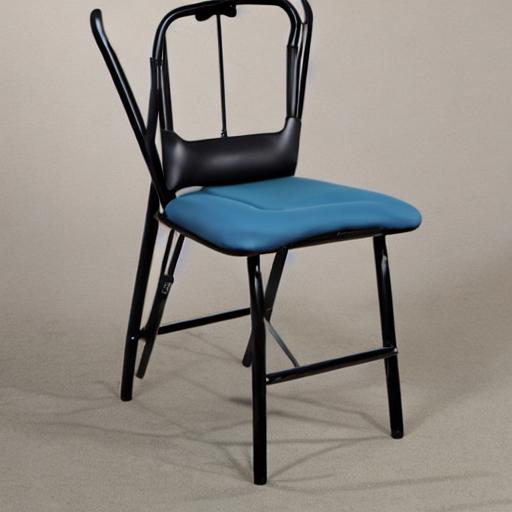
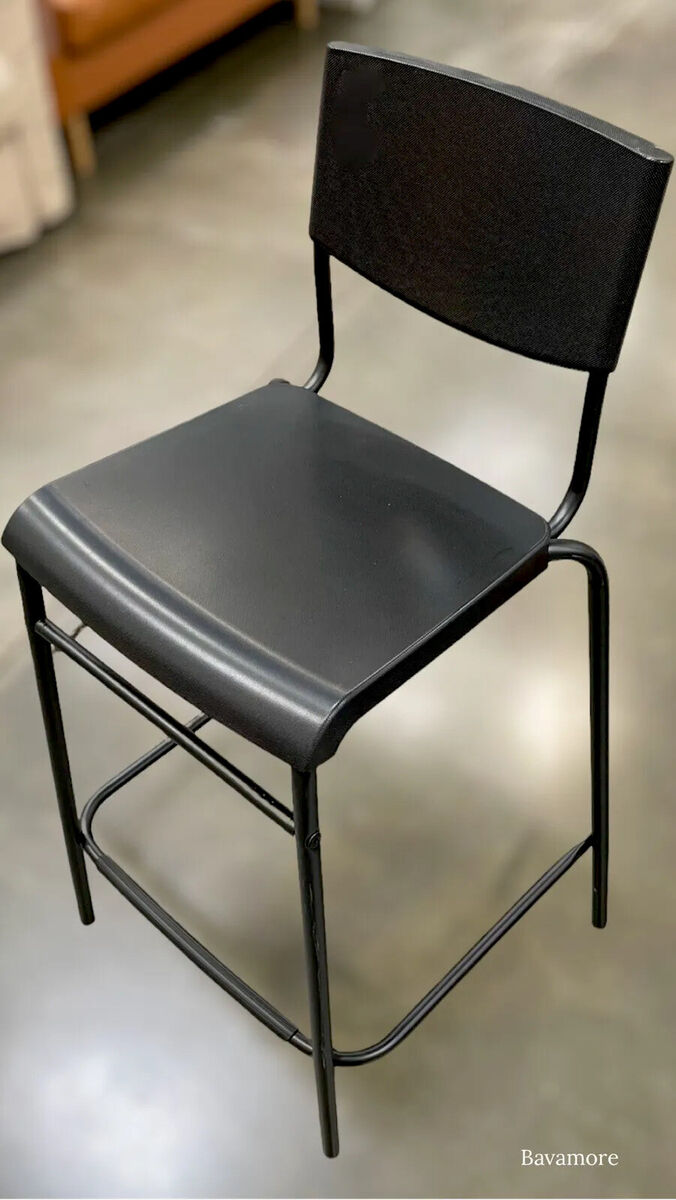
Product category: stool
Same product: no